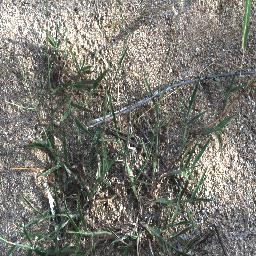
Label: negative